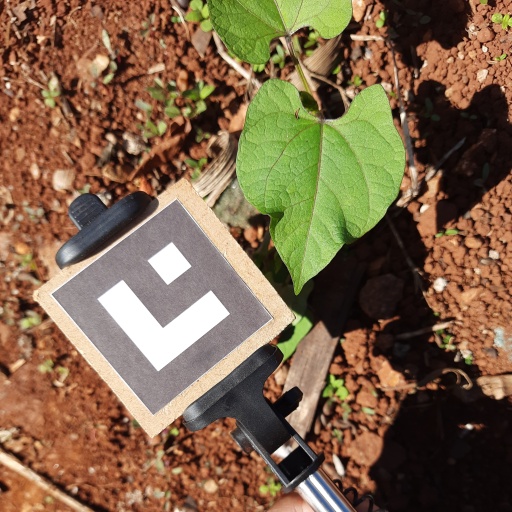
Observations: wavy surface, no eating holes, under sunlight